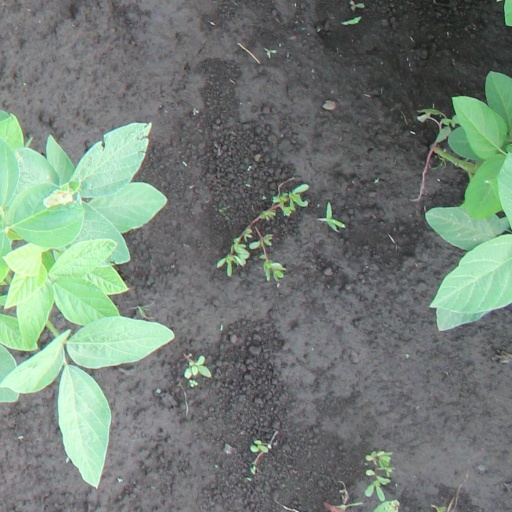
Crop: soybean